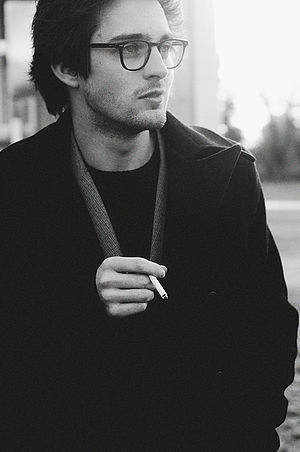
Mike Sheridan
Fotografisk portræt fra 2012. Fotograf: Zuhal Kocan.
"Mike Sheridan er en dansk komponist og dj. I september 2008 udgav han debutalbummet I Syv Sind på Playground Music. Han blev nomineret til ""Årets Lytterhit"" og ""P3 Prisen"" i P3 Guld og fik også en nominering til Danish DeeJay Awards.